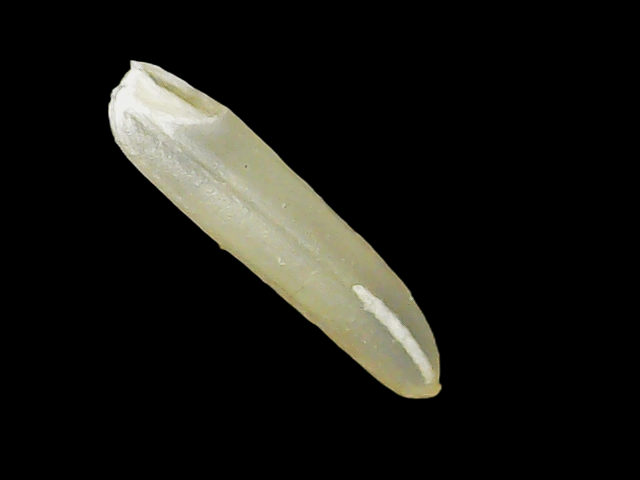
Rice variety: Binadhan25